DB Class 101

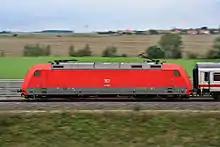
A Class 101 hauling an InterCity train at speed.

The original plan called for the class 101 to be based in one of the main intercity traffic hubs in Germany, namely Frankfurt. The locomotive changes made necessary there by its terminus-type station would allow for the ideal alignment of running schedules and maintenance work of these locomotives.